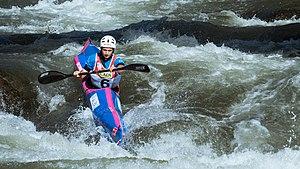
Giulia Formenton durant le championnat du monde 2019 de canoë de descente à La Seu d'Urgell, Espagne.